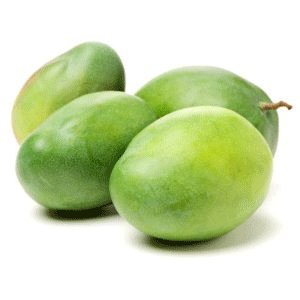
Label: Mango